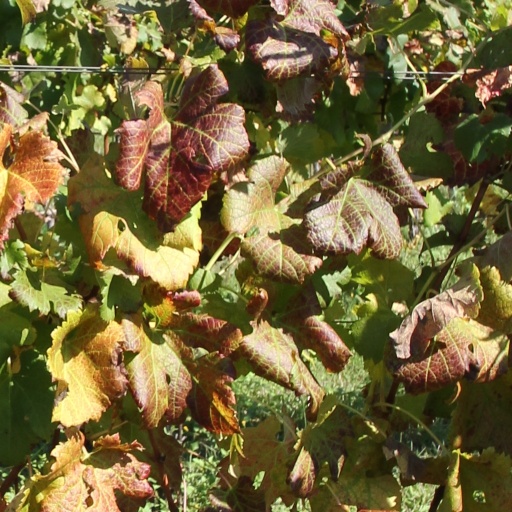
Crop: grape